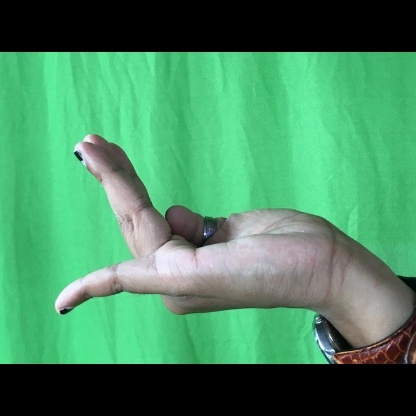
Mudra: Chaturam